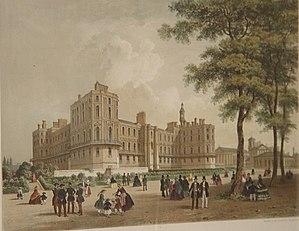
Saint-Germain-en-Laye [lɛ] est une commune française située à 19 km à l'ouest de Paris dans le département des Yvelines en région Île-de-France.
Le château de Saint-Germain-en-Laye, appelé aussi « Château Vieux » par opposition au « Château Neuf », est une ancienne résidence des rois de France. Il a été le lieu de signature de nombreux traités de paix et d'édits royaux.